Blackburn Roc

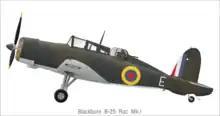
Roc Mk.I L3154, 805 sqn., RNAS Donibristle, 1940

During April 1939, preparations commenced for the Roc's entry into squadron service; that same month, the fifth production aircraft was delivered to the Central Flying School to assist with personnel familiarisation. Later that year, deliveries of the Roc commenced to the Skua-equipped 800 and 803 Naval Air Squadrons, with three or four Rocs supplementing the Skuas. When 803 Squadron relocated to RAF Wick in northern Scotland to provide fighter cover for the Royal Naval base at Scapa Flow in the Orkney Islands, the Rocs proved ineffective; they were described by the squadron's commanding officer as a "constant hindrance", who requested that the type be replaced by additional Skuas.